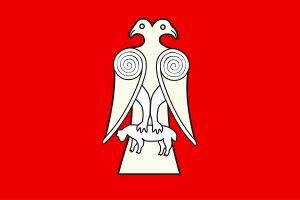
Vacé, Vaché ou Vatché Mamikonian, est un sparapet du royaume d'Arménie, chef du clan des Mamikonian.